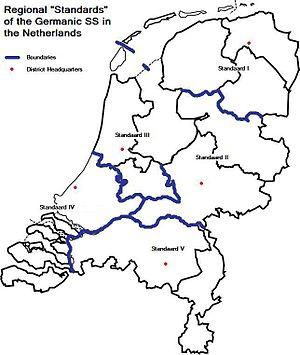
Le Reichskommissariat Niederlande est le régime d'occupation civile mis en place par le Troisième Reich en 1940 dans le cadre de l'occupation allemande des Pays-Bas pendant la Seconde Guerre mondiale.